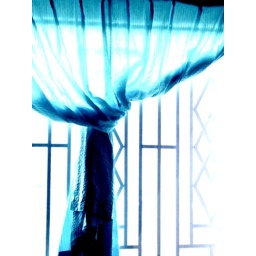
day 26: living in a glass house